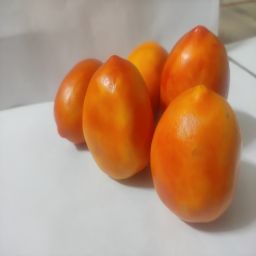
Crop: Tomato
Quality: Ripe